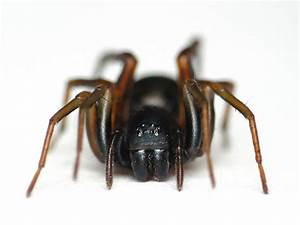
Label: ragno